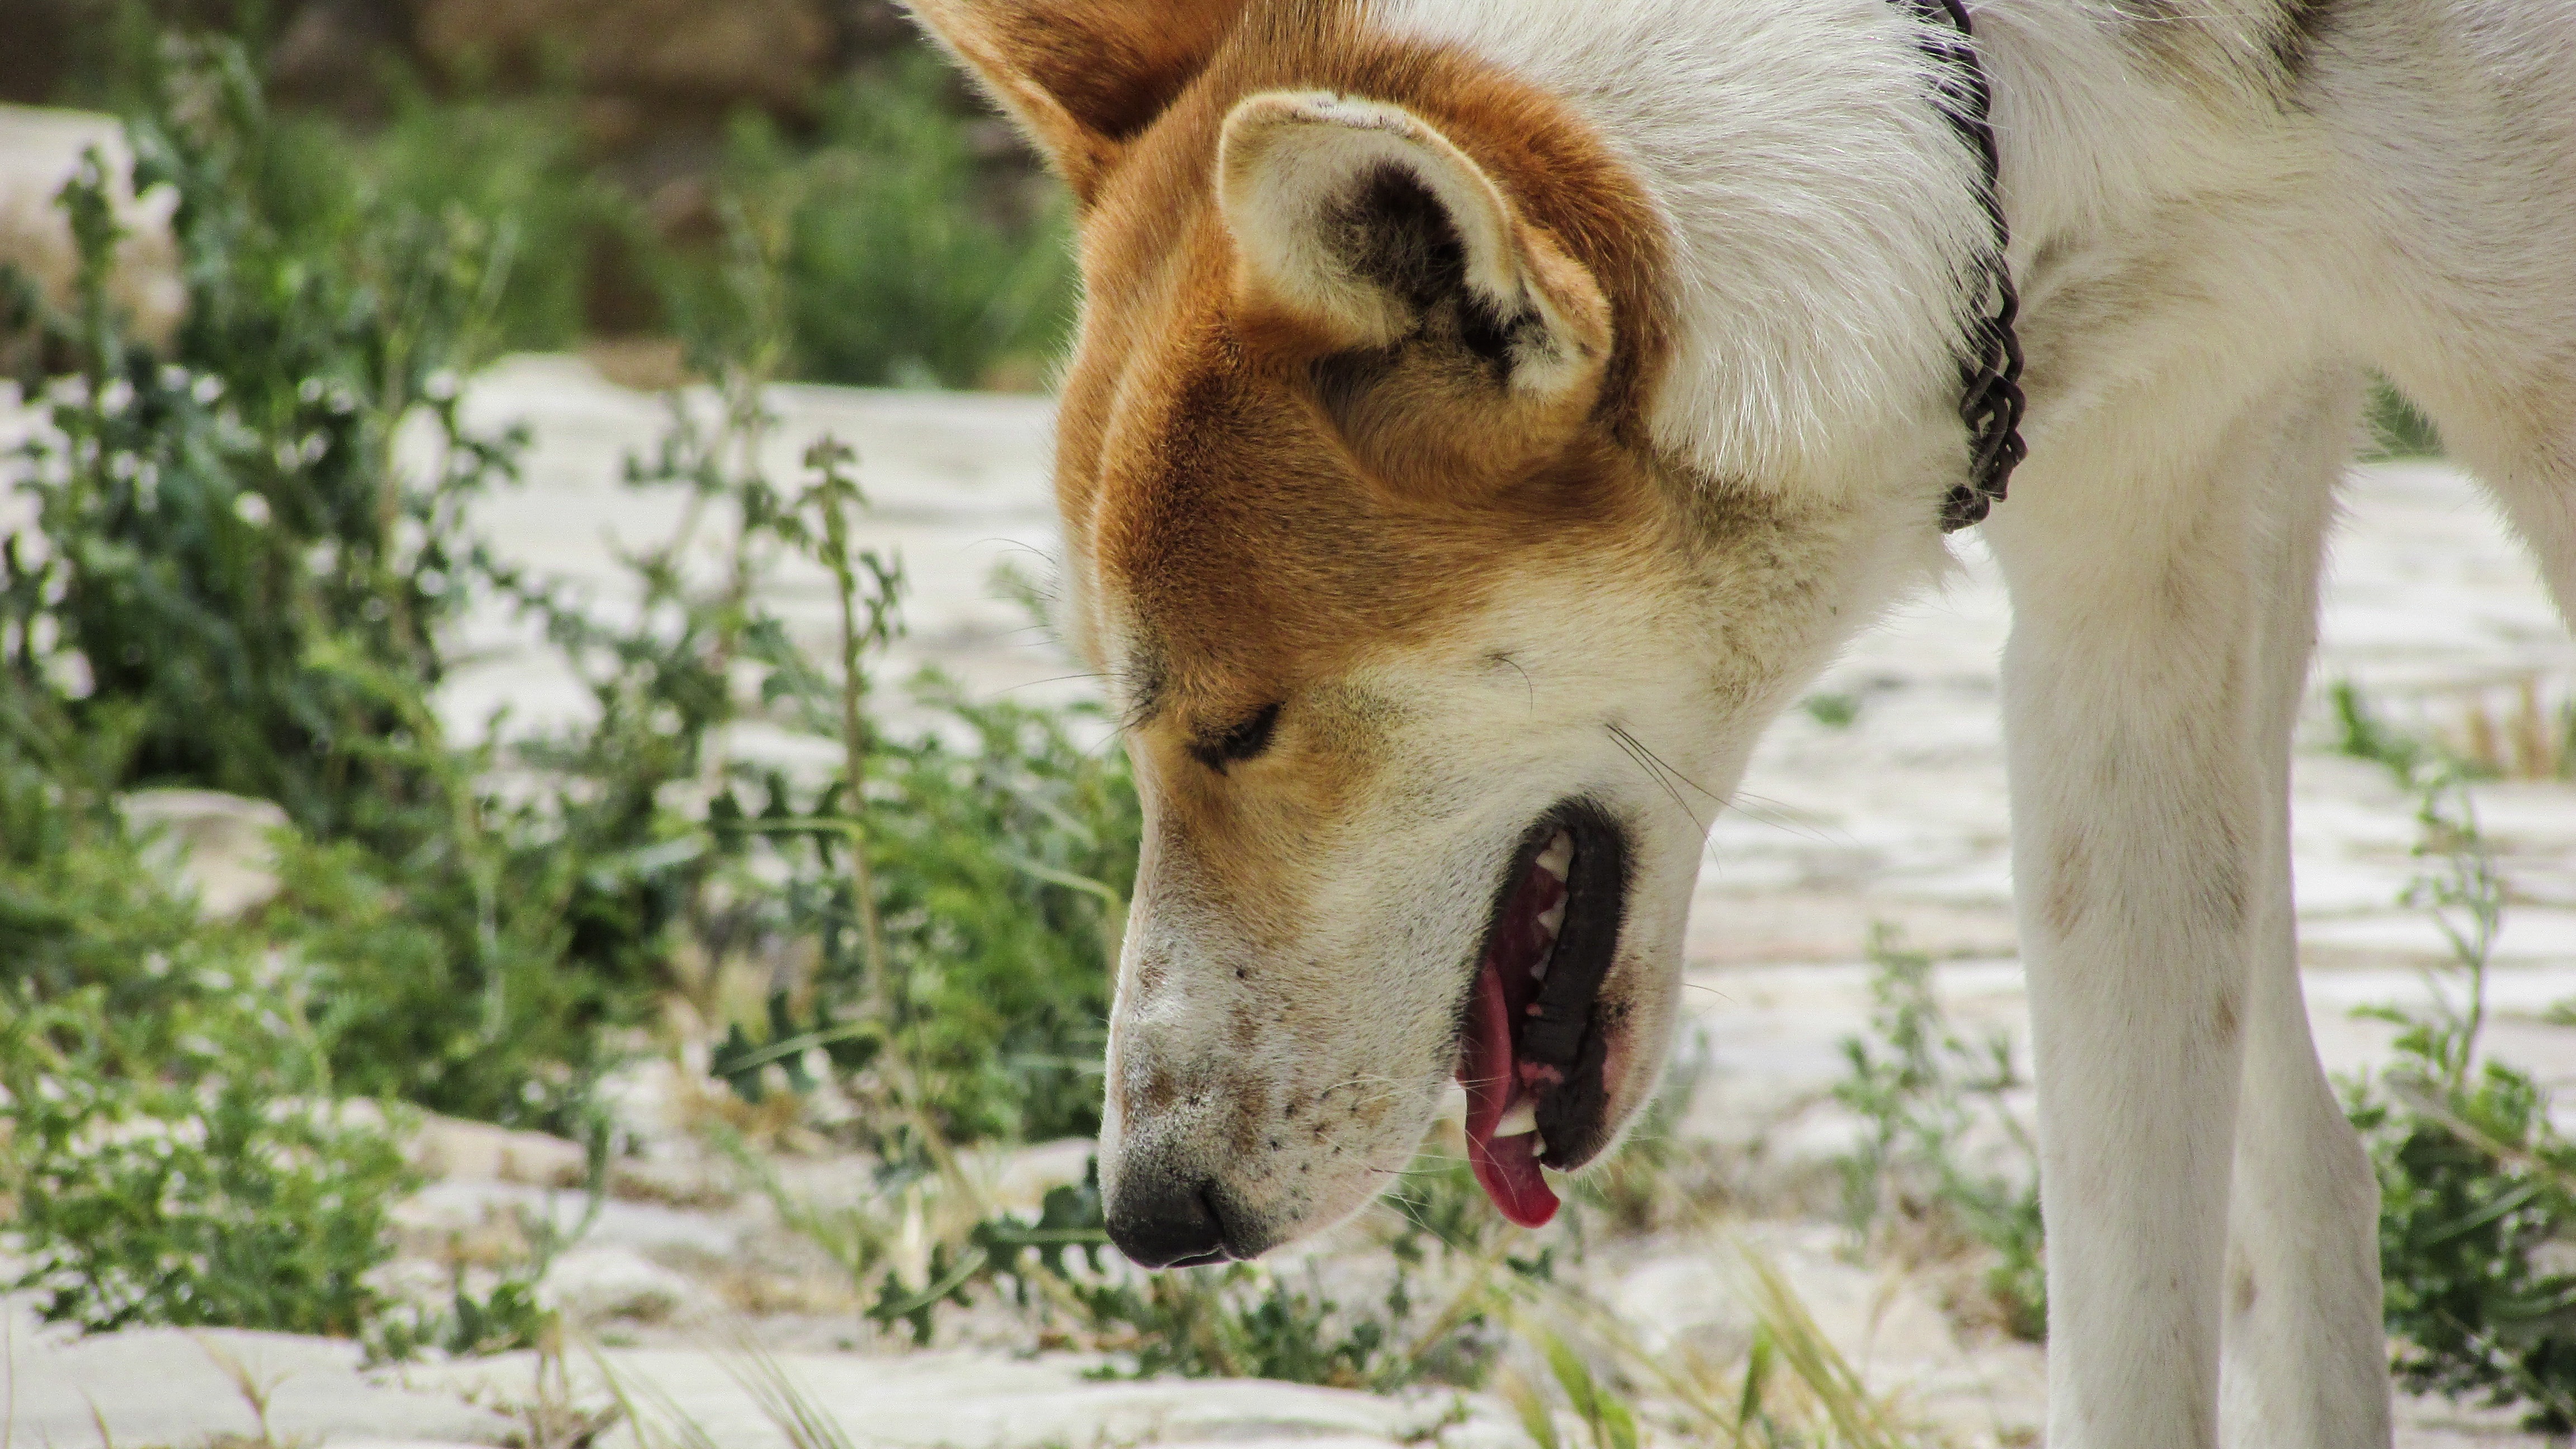
dog, animal, mammal, outdoors, head, curious, cute dog, dingo, dog like mammal, horse like mammal